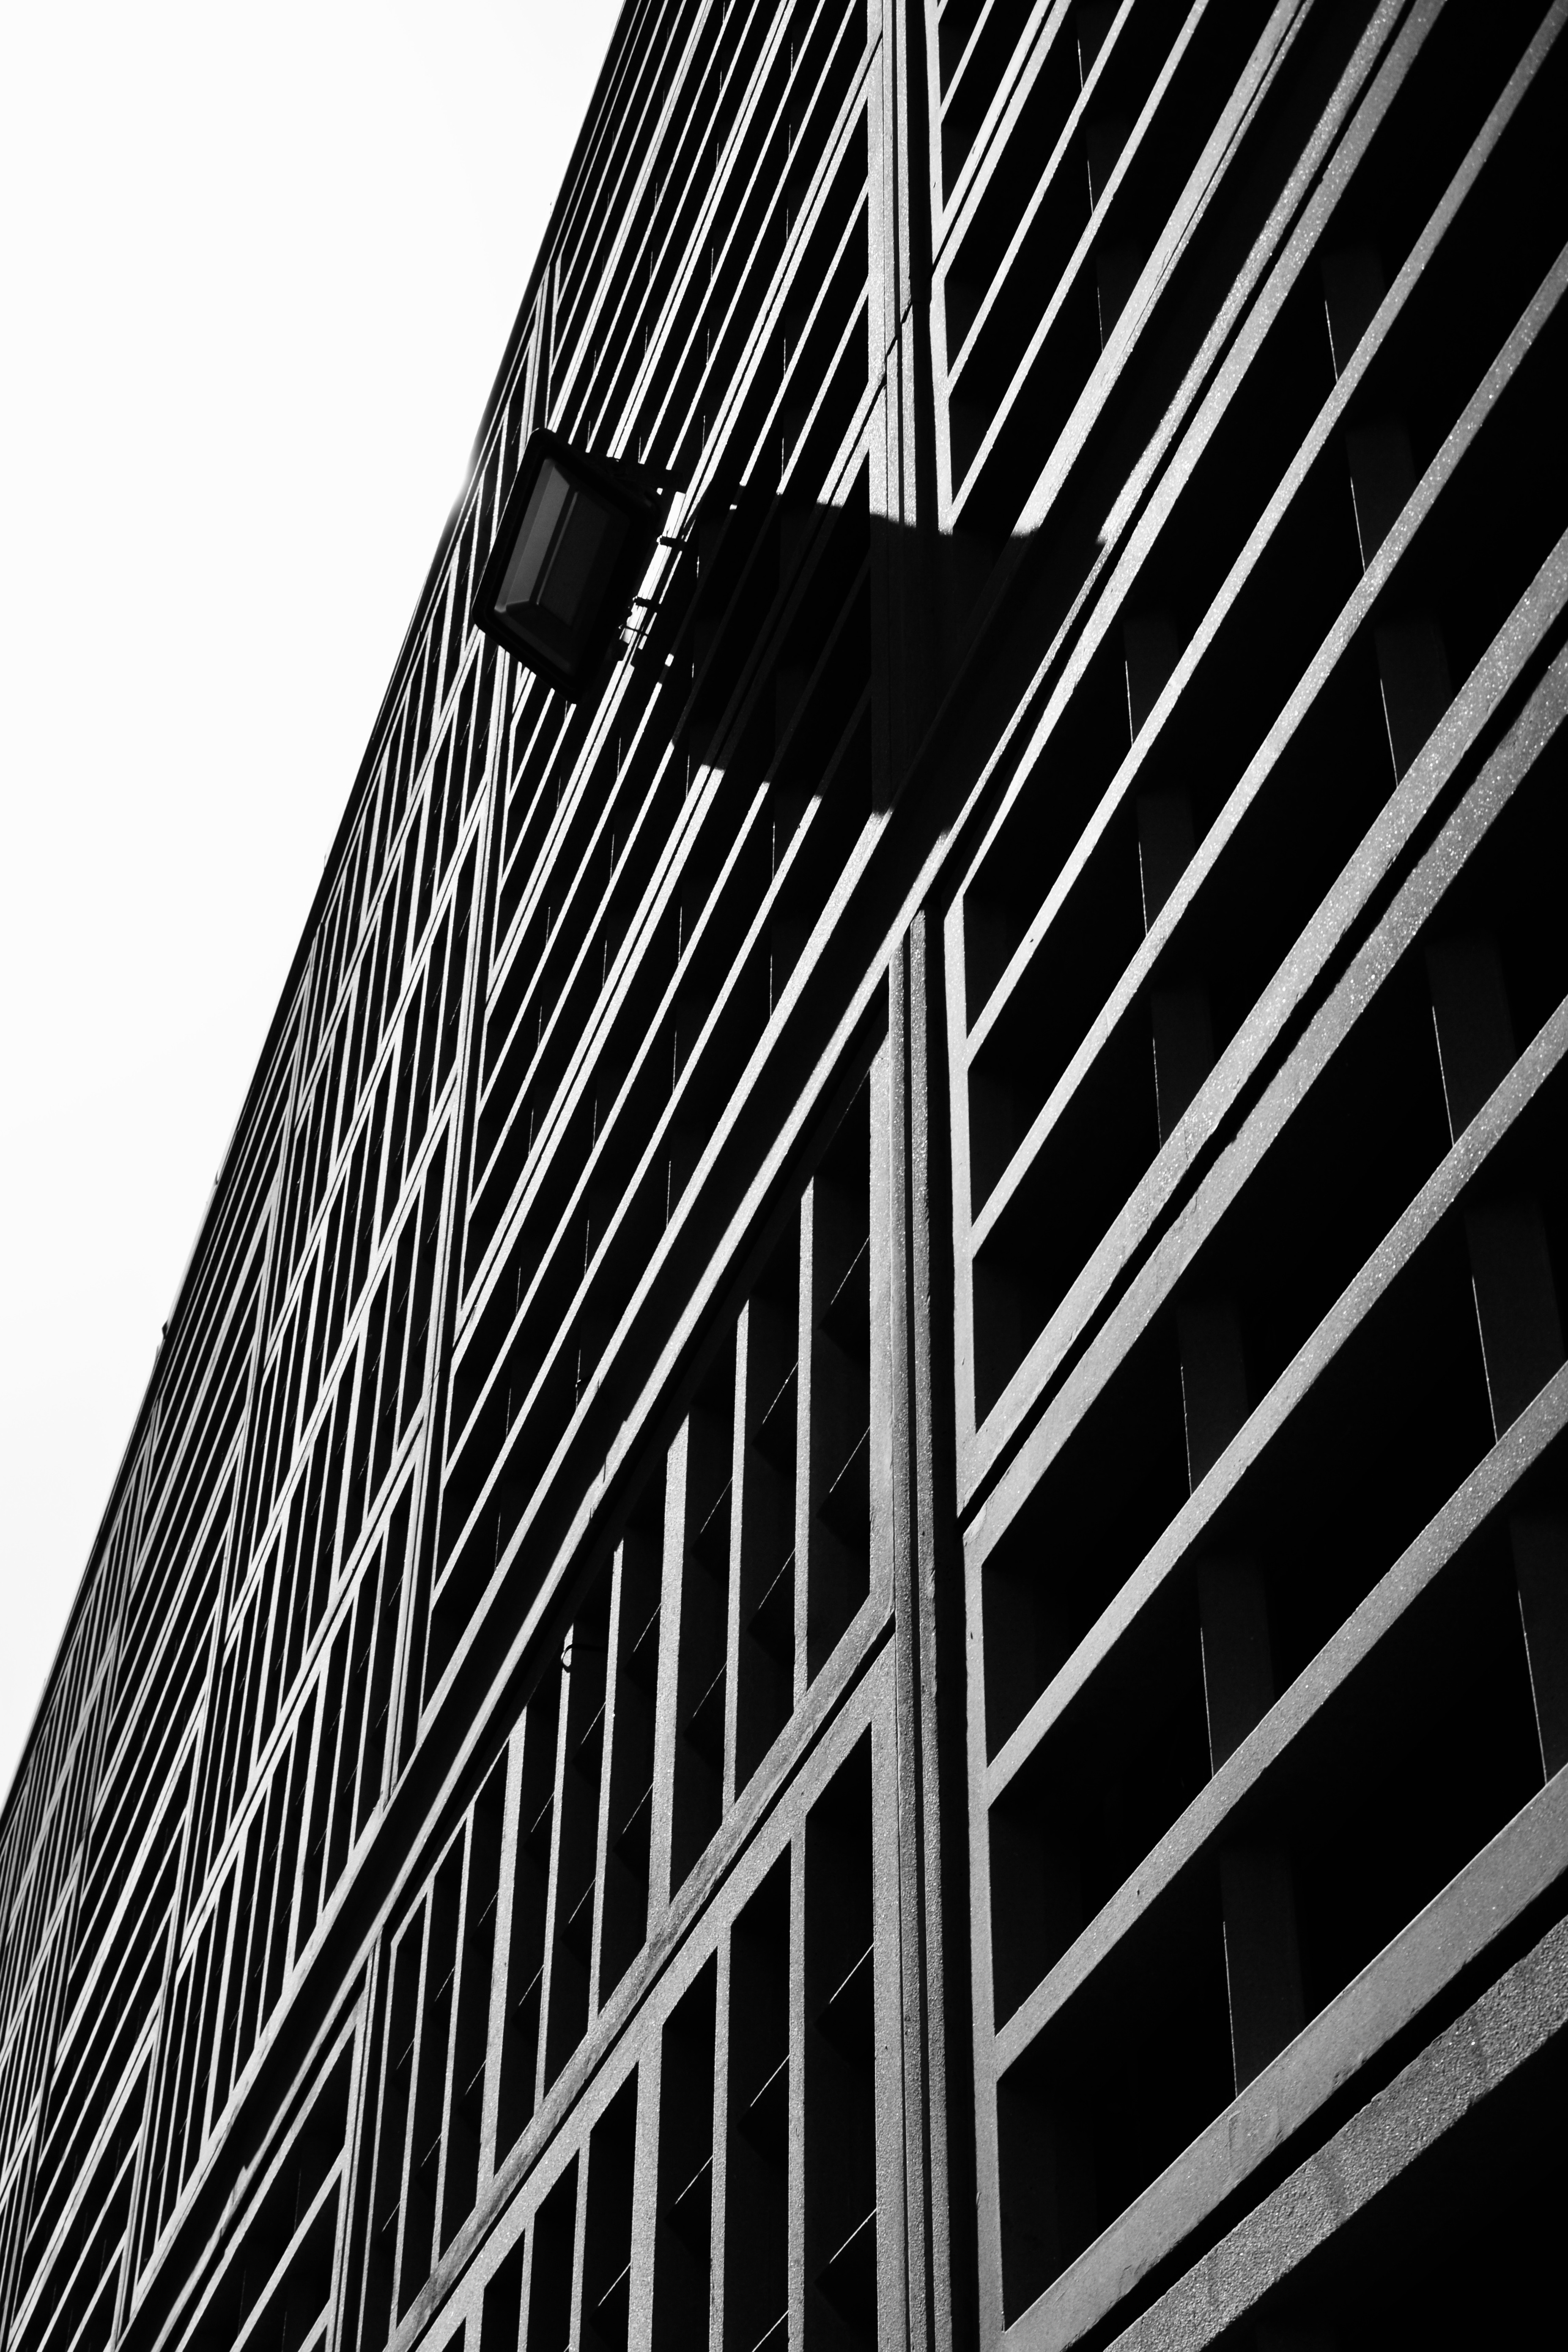
architecture, skyscraper, line, black and white, monochrome, commercial building, urban area, monochrome photography, tower block, metropolitan area, building, metropolis, parallel, facade, city, steel, metal, corporate headquarters, tower, style, symmetry